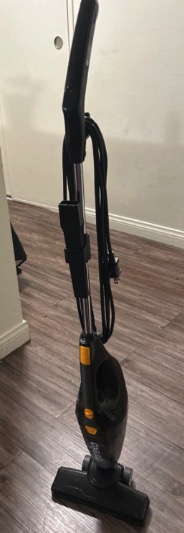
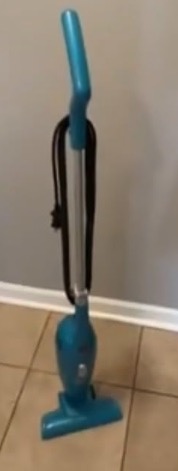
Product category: items_vacuum
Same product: no